Camino de Costa Rica

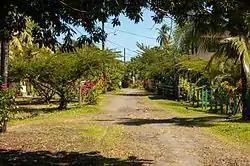
Parismina

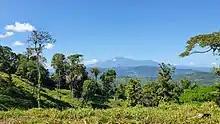
Turrialba Volcano

Hikers can begin the route of El Camino de Costa Rica from either the island village of Barra de Parismina or islands in the municipality of Barra de Pacuare. The coast can be accessed during the day from these locations. A short boat ride along canals leading from the Atlantic Ocean delivers hikers to the dock at Goshen, from which the trail continues on the mainland. The route crosses the Nairi-Awari Indigenous Territory, traverses the Pacuare River, enters the valley of Angostura Lagoon, follows a rural road along the edge of Tapantí National Park, descends into the Orosi Valley, and climbs up to its highest altitude of in the community of El Empalme. From there the trail weaves through the coffee fields of Tarrazú and the Los Santos Zone down to the city of Quepos on the Pacific coast. The northern volcanoes Turrialba and Irazú can be seen from afar over long stretches of the trail.